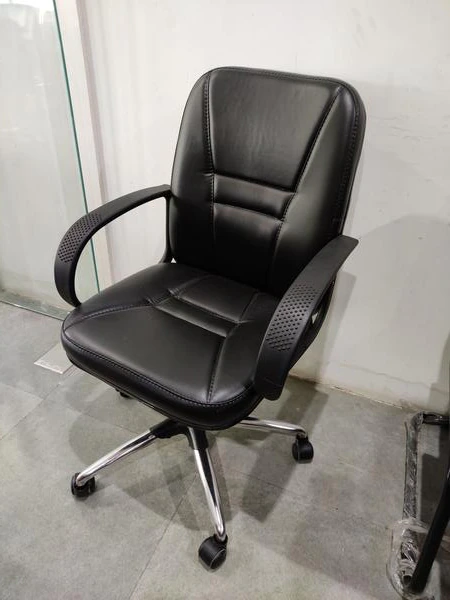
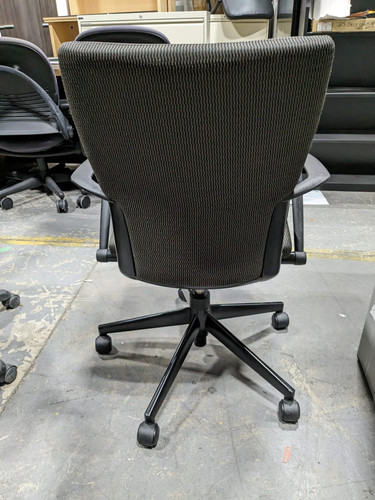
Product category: items_chair
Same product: no